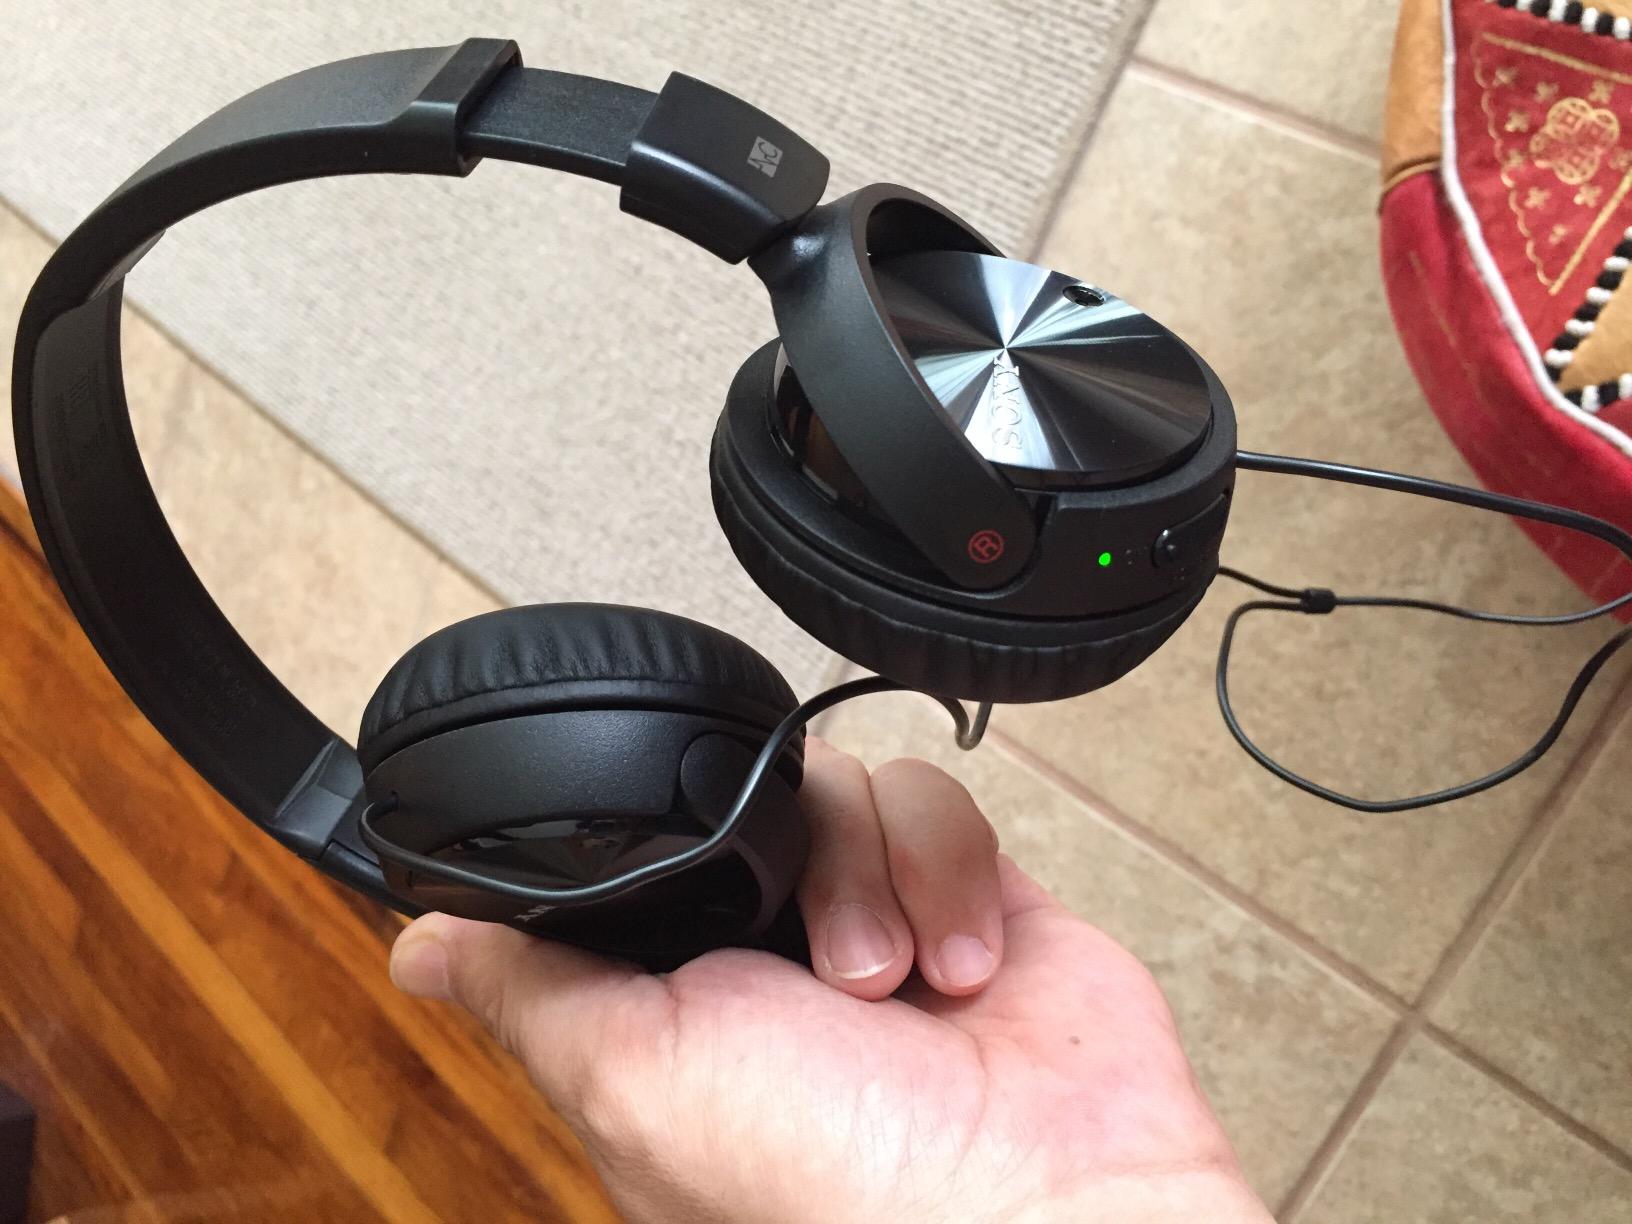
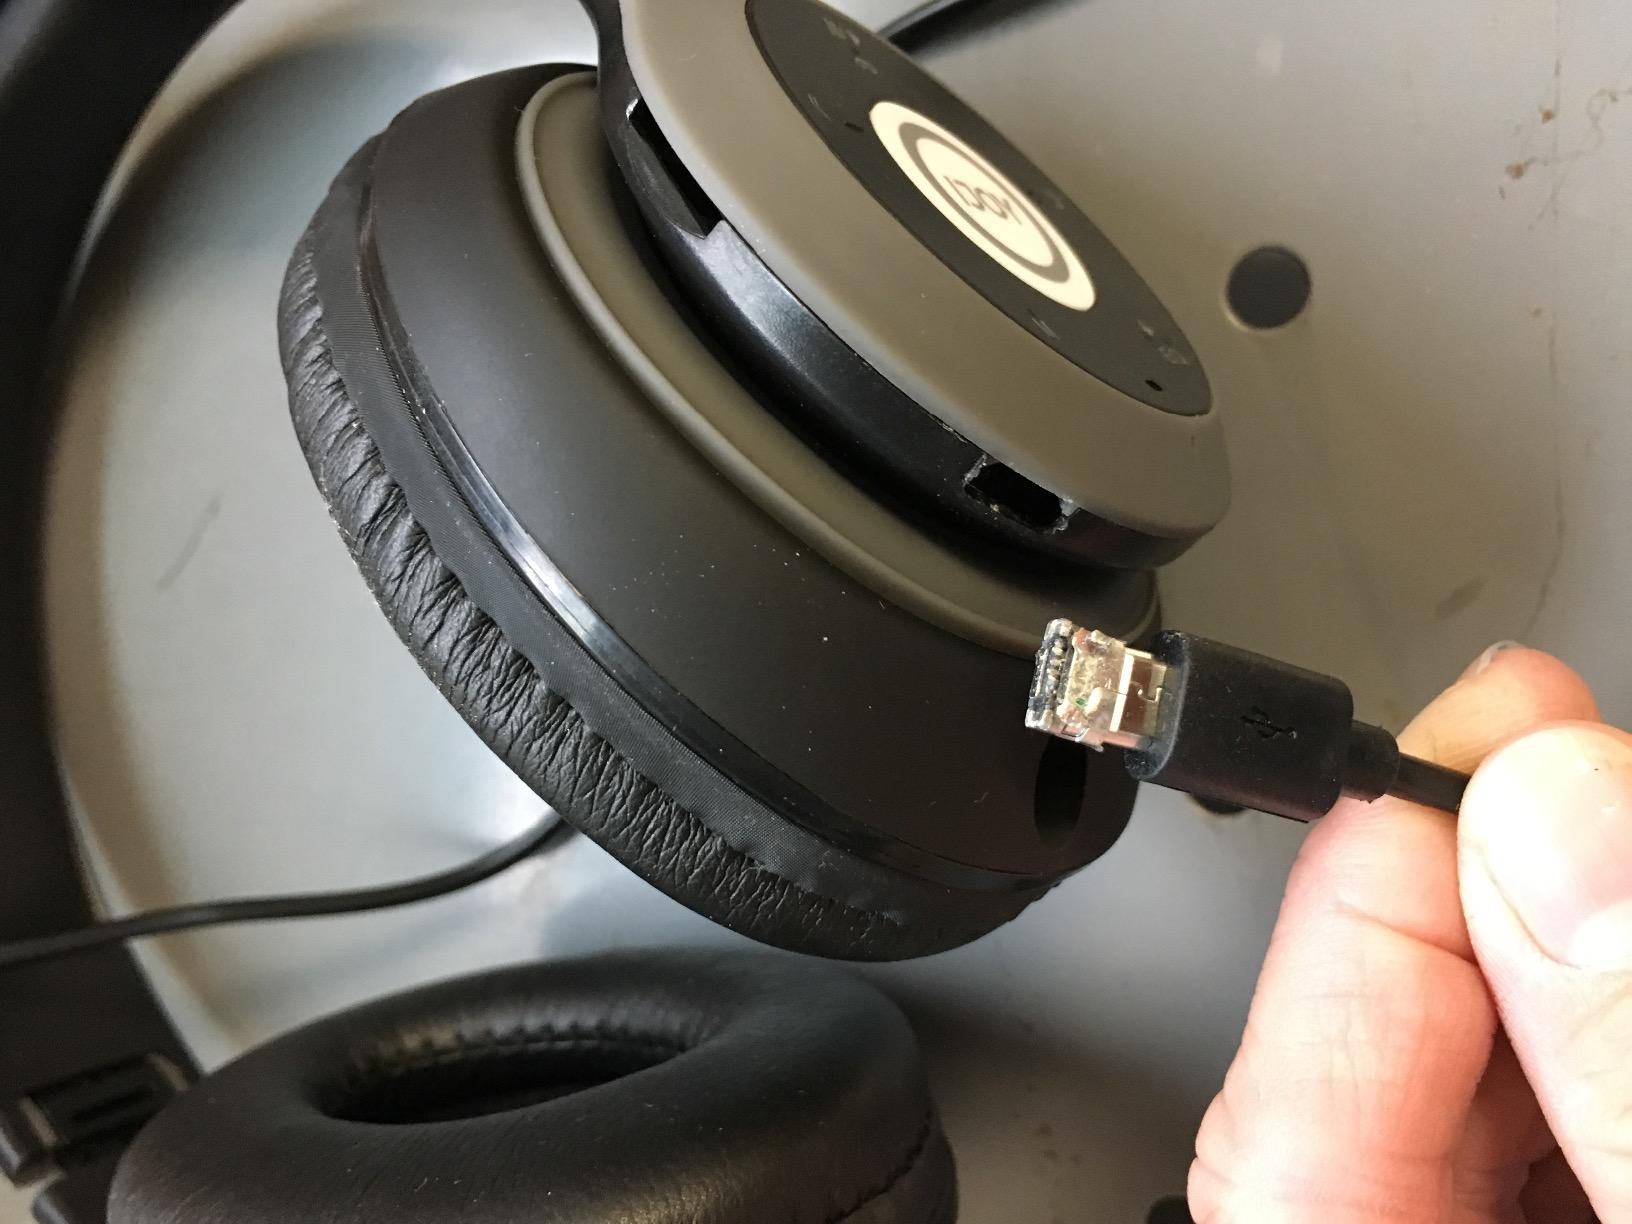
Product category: headphones
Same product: no